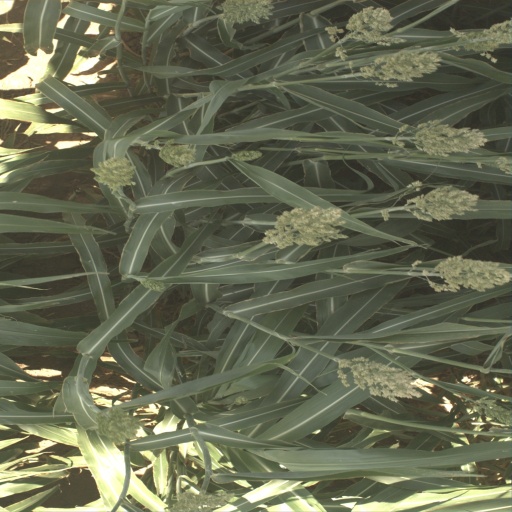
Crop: sorghum